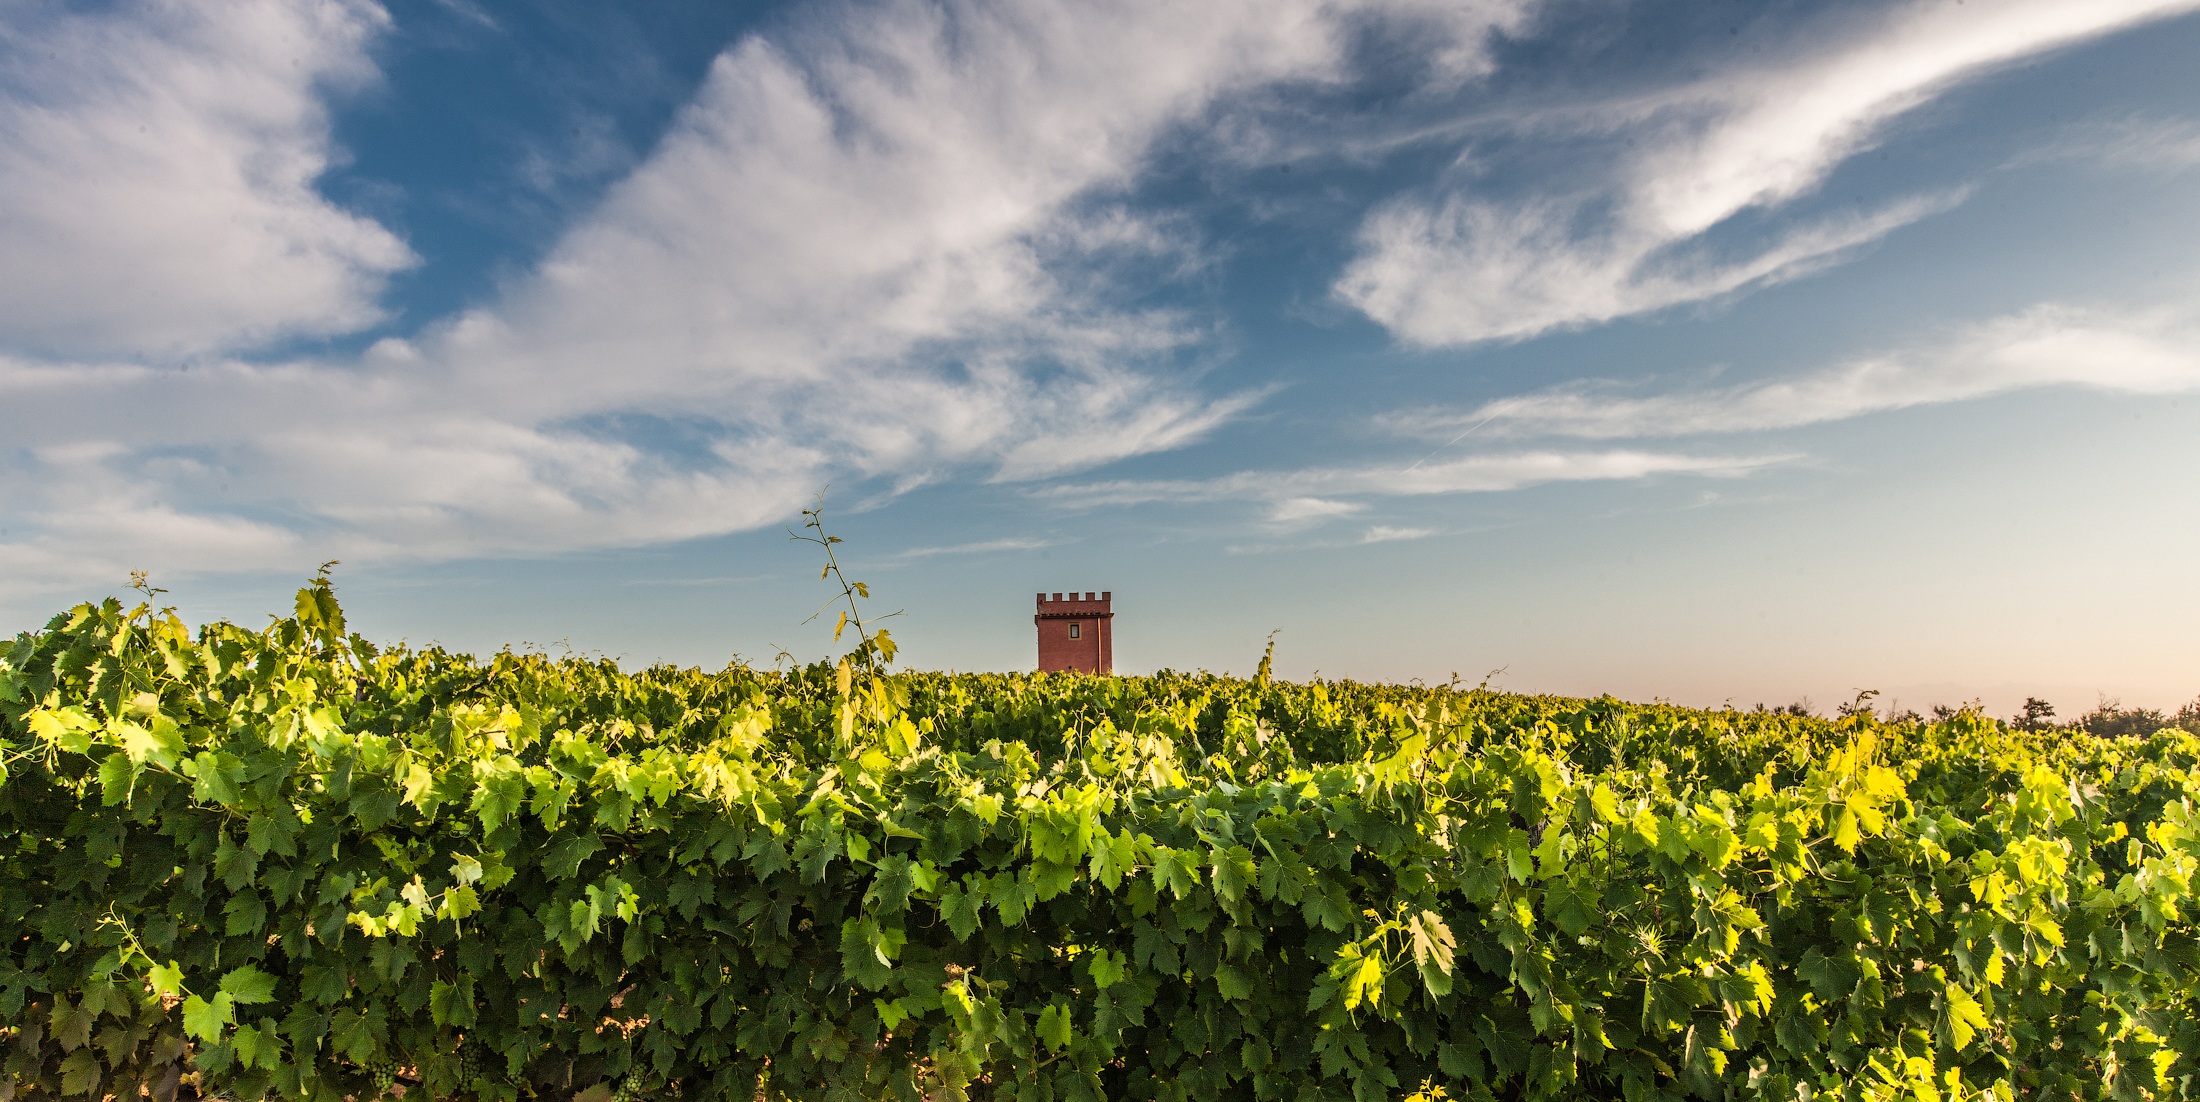
landscape, tree, nature, horizon, cloud, plant, sky, grape, vineyard, wine, field, farm, meadow, prairie, sunlight, morning, flower, evening, food, green, produce, vegetable, crop, italy, tuscany, agriculture, rapeseed, outdoors, clouds, wide, canola, brassica, rural area, flowering plant, grass family, land plant, mustard plant